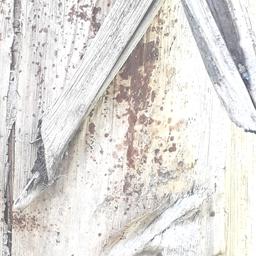
Label: PSEUDOSTEM WEEVIL